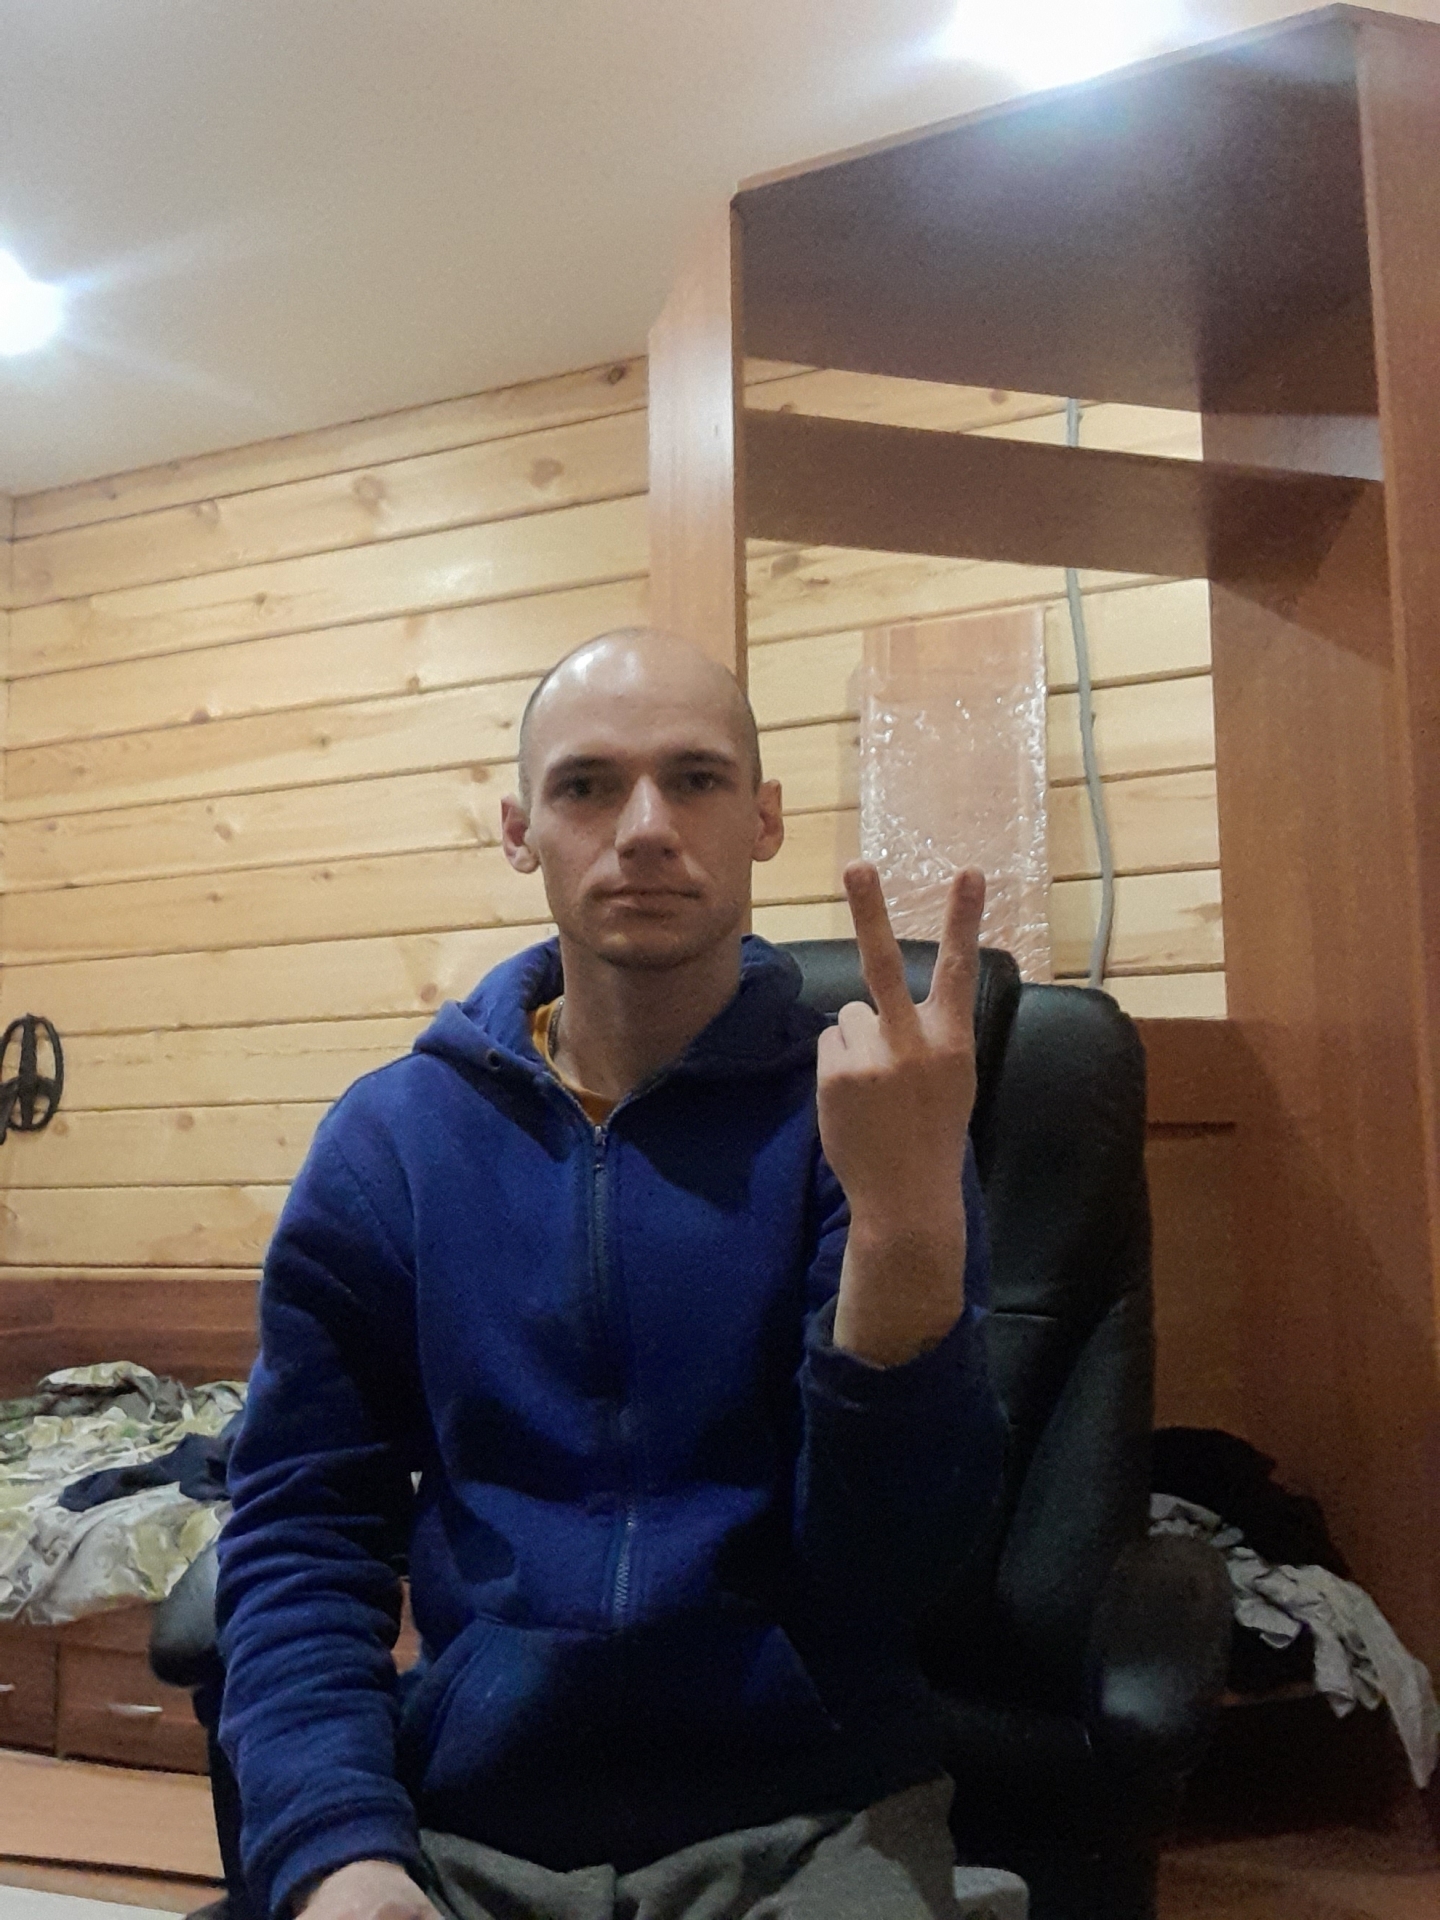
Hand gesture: peace_inverted